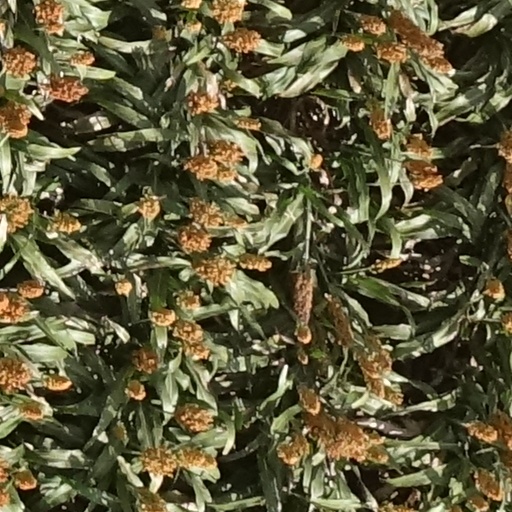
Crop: sorghum